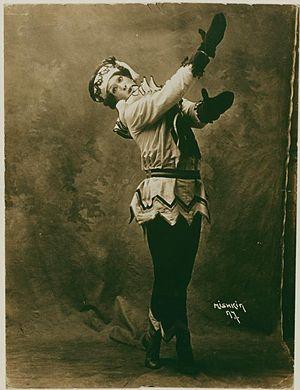
Nijinski dans son rôle de Petrouchka
Petrouchka, sous-titré scènes burlesques en quatre tableaux, est un ballet dont la musique a été composée par Igor Stravinsky en 1910-1911. Le livret a été imaginé par Alexandre Benois et Igor Stravinsky. Petrouchka a été créé le 13 juin 1911 au théâtre du Châtelet par les Ballets russes sur une chorégraphie de Michel Fokine et sous la direction de Pierre Monteux. Alexandre Benois en était le directeur artistique ainsi que l'auteur des décors et des costumes. Il s'agit du deuxième ballet d'Igor Stravinsky, après L'Oiseau de feu en 1910. Il sera suivi du Sacre du printemps en 1913.